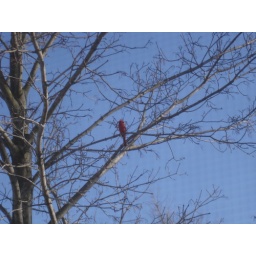
cardinal in the tree outside our kitchen